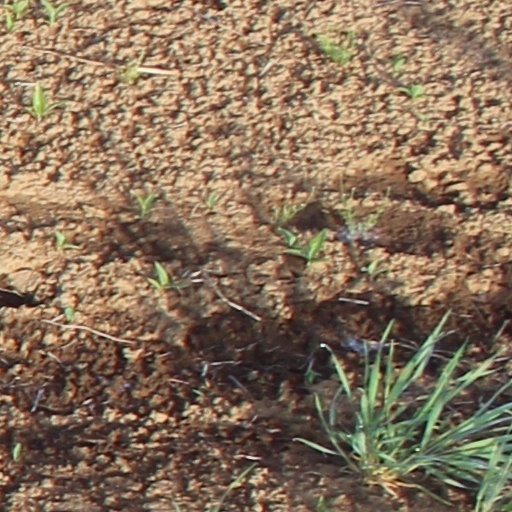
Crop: wheat